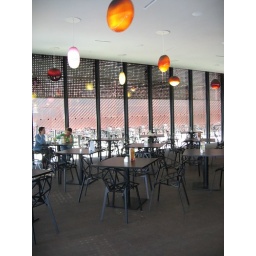
Pattern of reflected light continues using gridwork on the exterior walls and in the chairs themselves